Lombardy

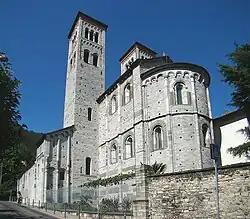
Basilica of Sant'Abbondio in Como

From 1945 to the early 1990s, the moderate Christian Democrats maintained a large majority of the popular support and control of the most important cities and provinces from the end of the Second World War. The opposition Italian Communist Party was a considerable presence only in southern Lombardy and in the working-class districts of Milan; their base, however, was increasingly eroded by the rival centrist Italian Socialist Party until the "Mani Pulite" corruption scandal, which spread from Milan to the whole of Italy, almost completely erased the old political class.